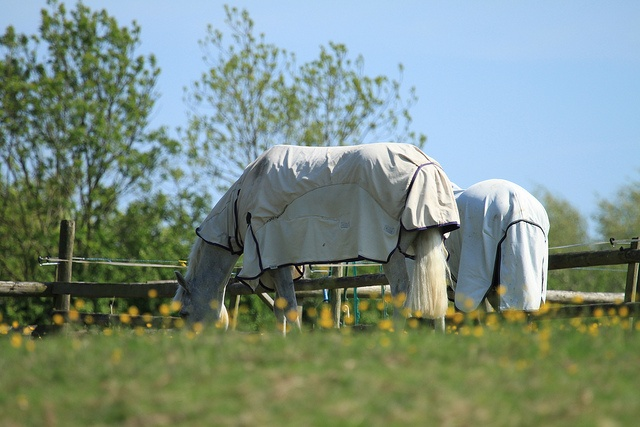
a couple of horses are in a field
Two white horses both of which are wearing blankets.
a horse being covered by a coat in a grass field.
Some very pretty horses wearing blankets on them.
A horse is standing in a field covered in a blanket.